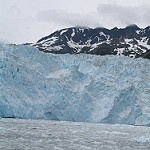
Label: glacier